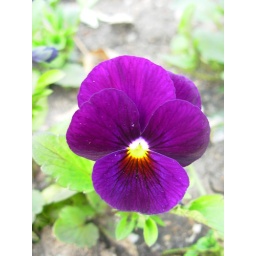
Pansies in the beds outside the rose garden, on the west side, at Gage Park in Topeka, KS